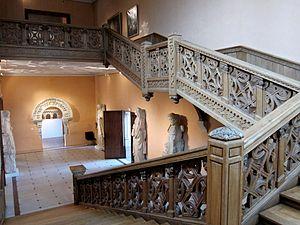
L'escalier du musée Dobrée de Nantes.
Le Musée Départemental Thomas-Dobrée, couramment appelé Musée Dobrée appartient au conseil départemental de la Loire-Atlantique depuis 1895. Il est situé dans le centre-ville de Nantes, dans le quartier Graslin, à proximité du Muséum d'histoire naturelle et du cours Cambronne. En 2013, le département décide de rassembler les collections et les monuments au sein d’un nouveau service départemental nommé Grand Patrimoine de Loire-Atlantique. Le musée Dobrée fait partie des édifices concernés tout comme le château de Châteaubriant, le château de Clisson, la chapelle du Vieux-Bourg de Saint-Sulpice-des-Landes et le domaine de la Garenne Lemot.